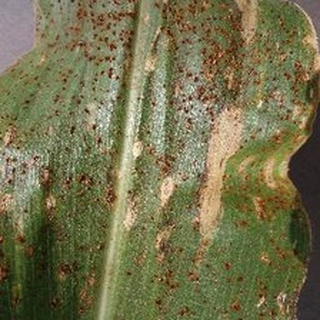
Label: corn_northern_leaf_blight